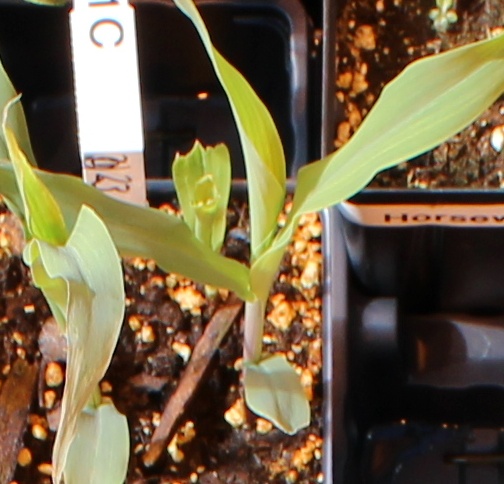
Label: Corn